Alice Hawkins

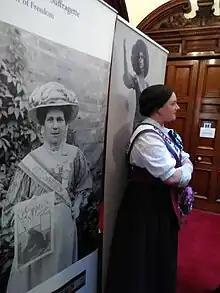
Ruth Pownall as Alice Hawkins Suffragette - Edinburgh Fringe 2023

Her great-grandson, Peter Barratt speaks to schools and at public events, a century later, that Hawkins was fighting for women to have equal pay and that is still not achieved, and encouraging all people to use their right to vote. He found the transcript in the National Archives of the delegation including Hawkins of Working Women to Lloyd George, the chancellor, from January 1913. In 2023, he created and performed an Edinburgh Festival Fringe show, with historical re-enactment actress, Ruth Pownall: "Alice Hawkins Suffragette - A Sister for Freedom" in which he shared family archive material as well as public material.